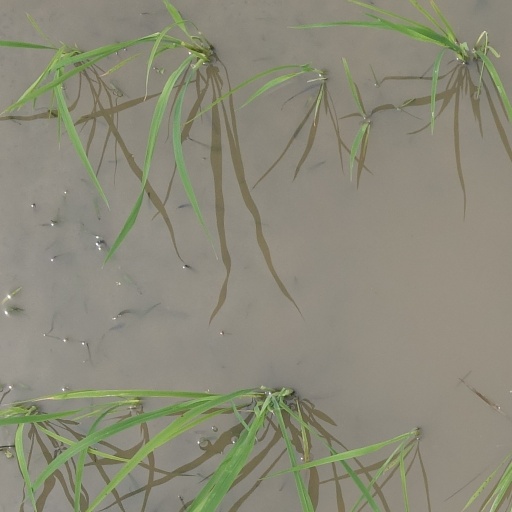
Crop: rice